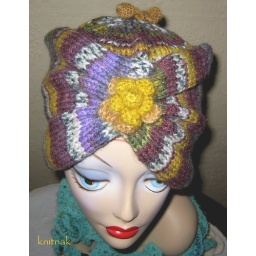
Quality specialty striped yarn in comfortable cosy &amp;amp; stylish turban style finished with matching knit flower embellishment.